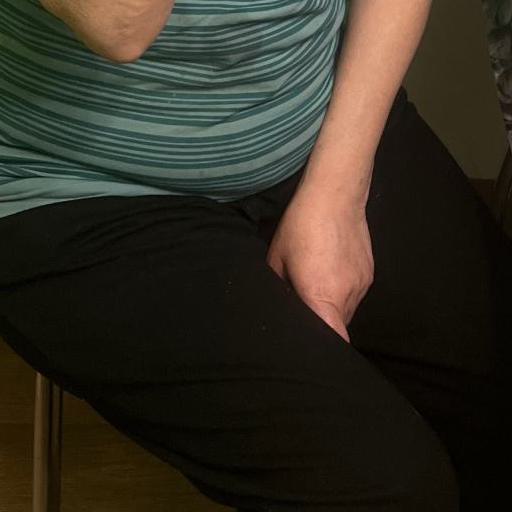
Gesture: no_gesture